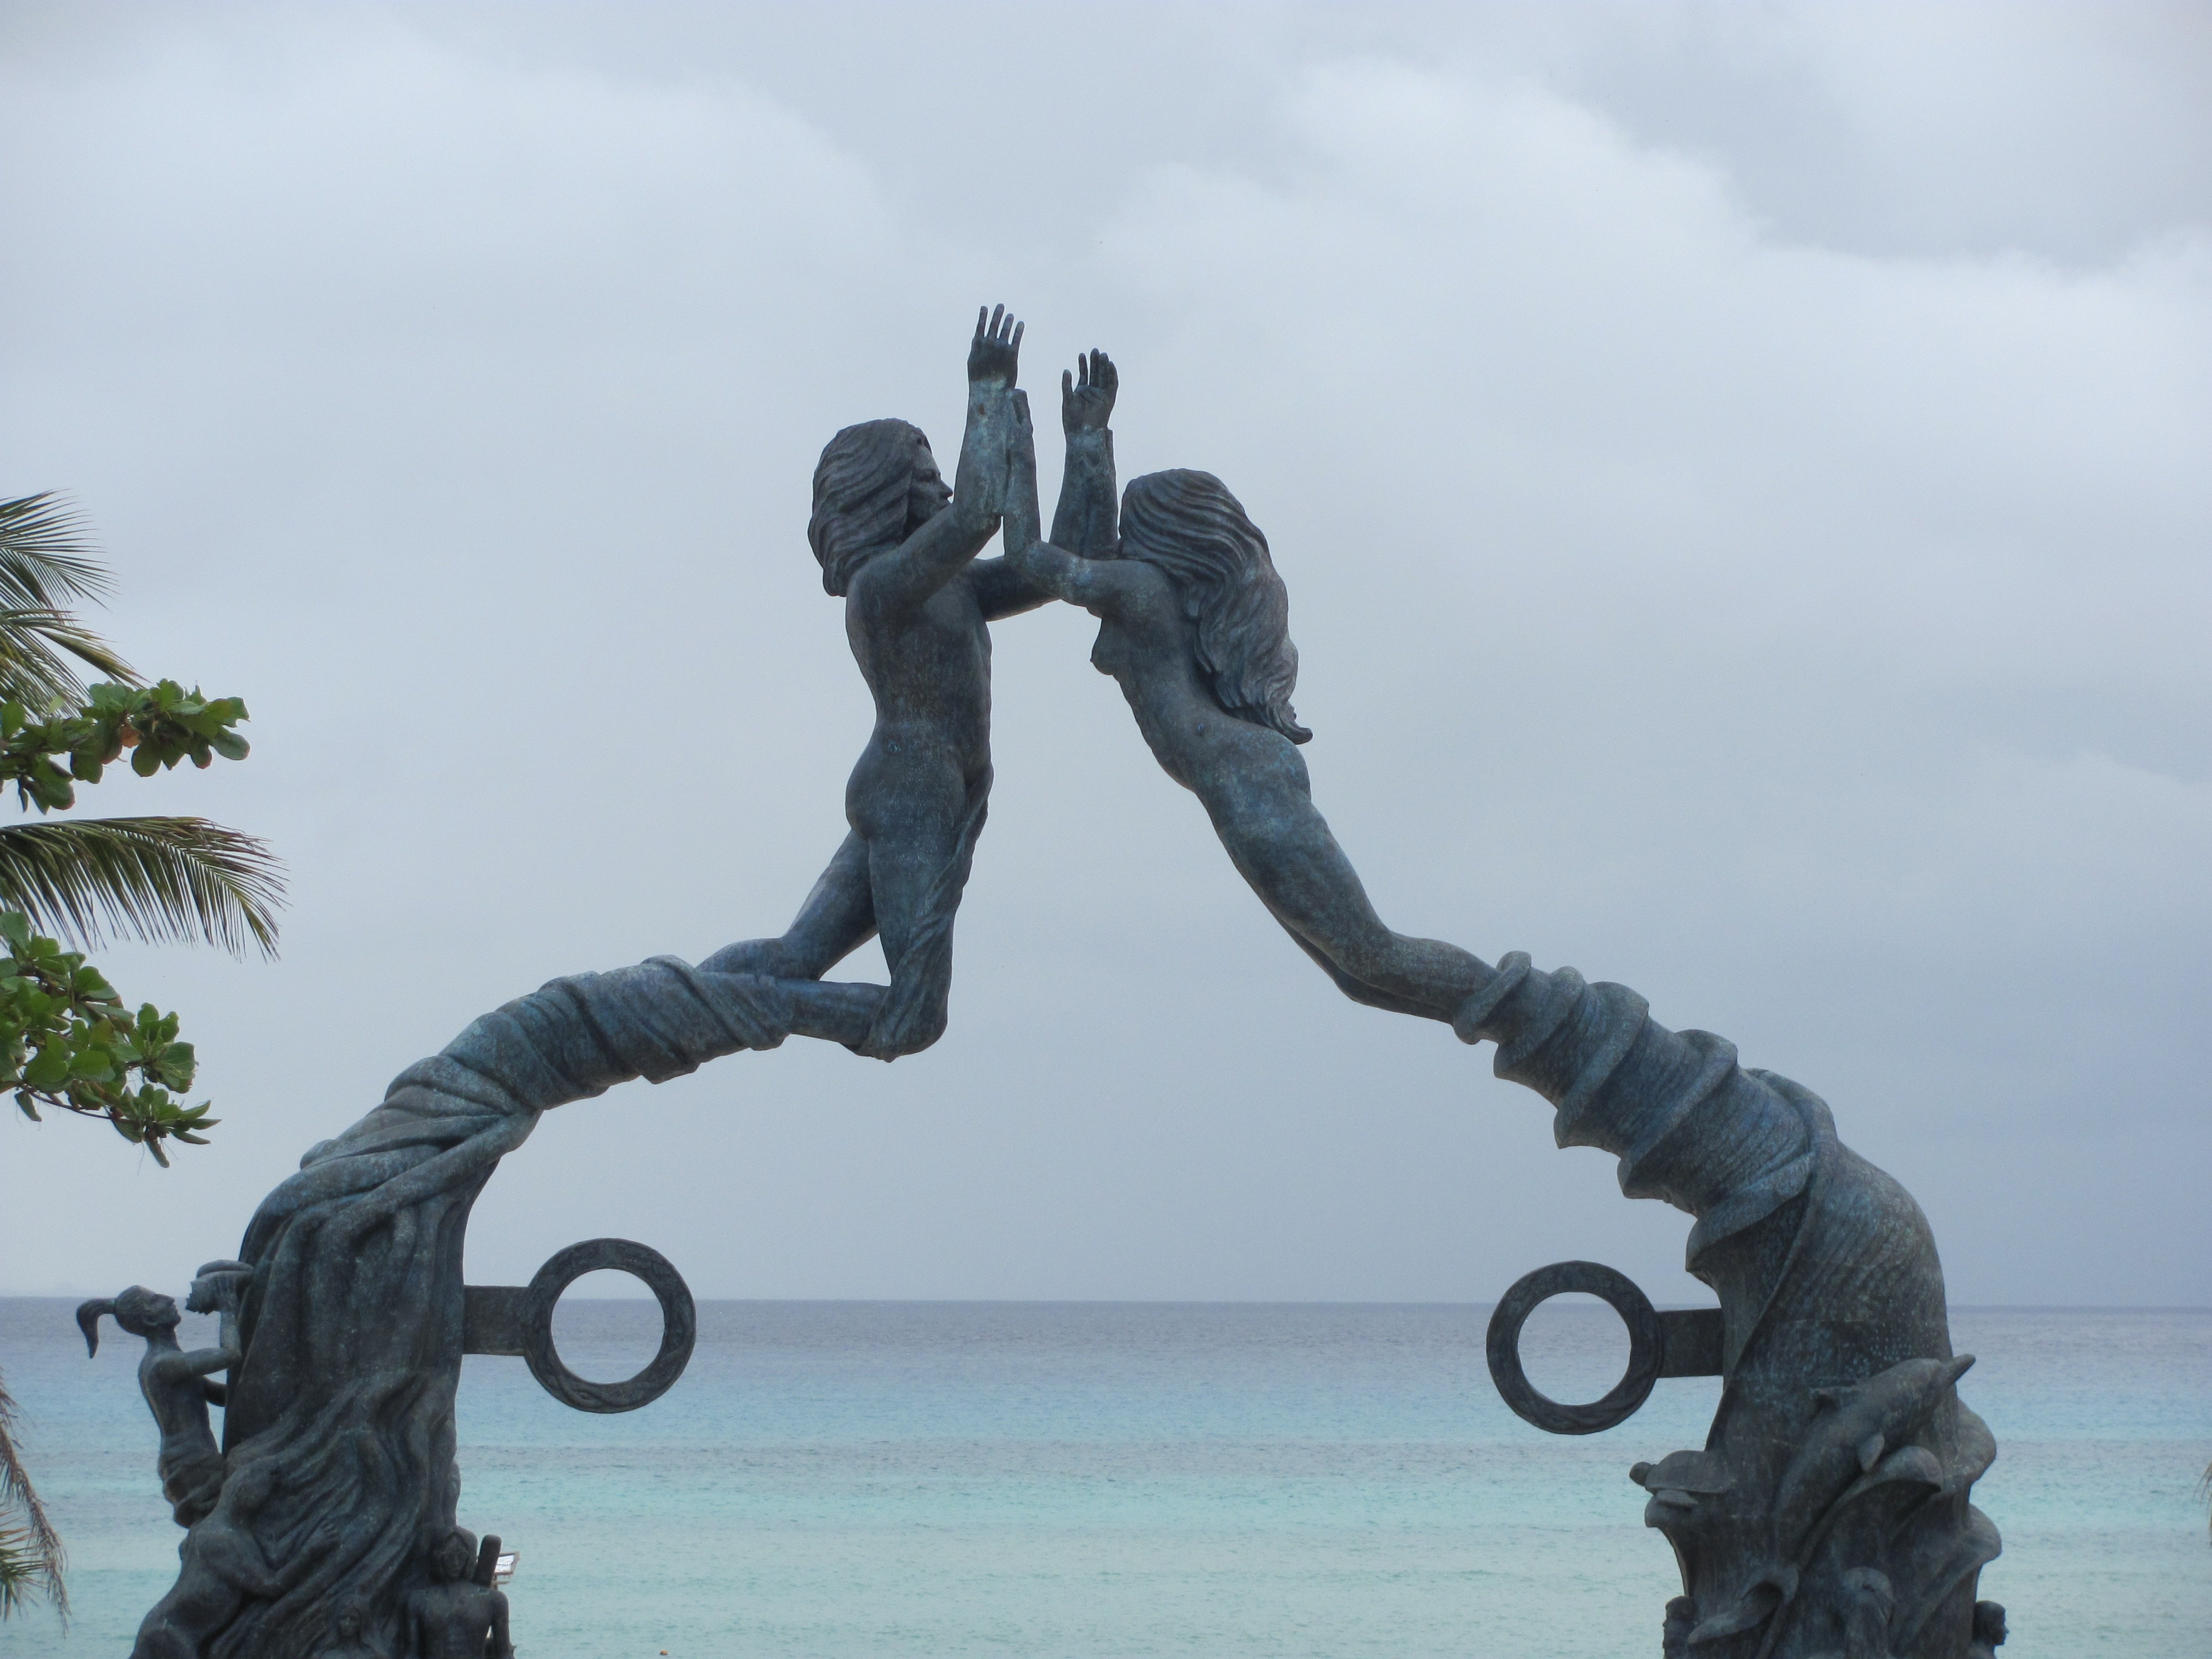
monument, statue, metal, sculpture, screenshot